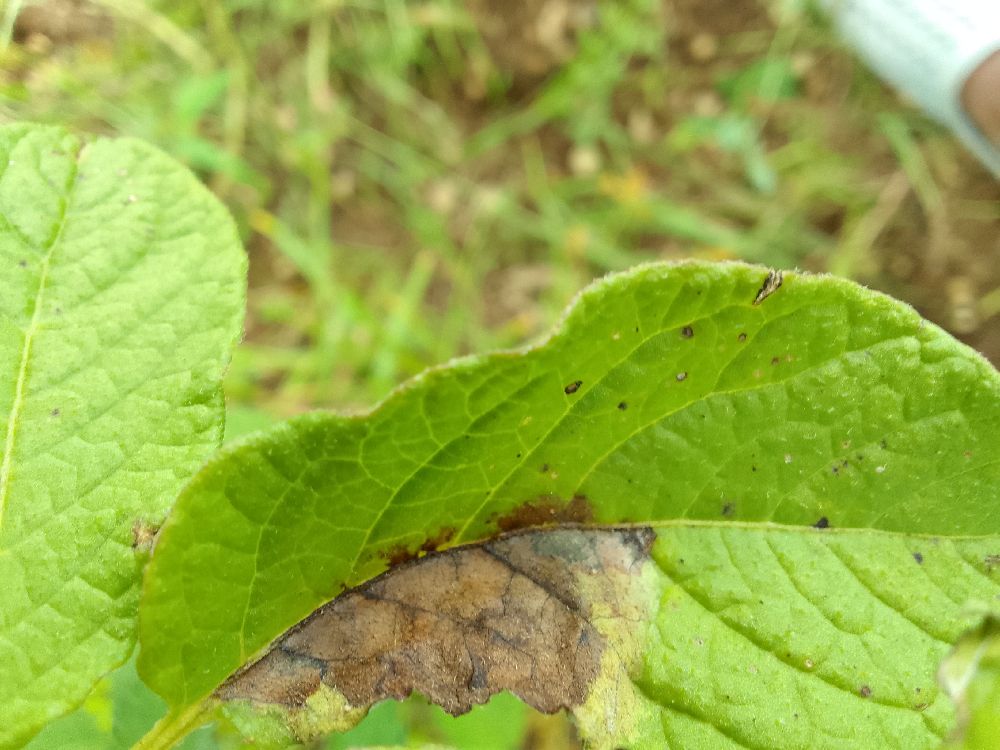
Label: Late blight